Bronze Age of Comic Books

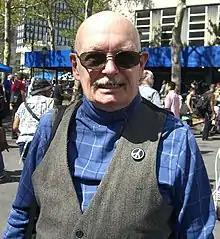
Ground-breaking writer Dennis O'Neil discussed topics previously avoided in comics, such as drug abuse and urban poverty.

There is no one single event that can be said to herald the beginning of the Bronze Age. Instead, a number of events at the beginning of the 1970s, taken together, can be seen as a shift away from the tone of comics in the previous decade.